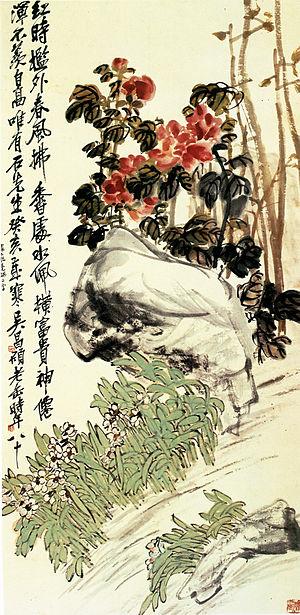
Wu Changshuo, en chinois: 吳昌碩, en mandarin Wu Changshuo, en shanghaïen Wu Tsanzaq, un grand maître chinois de la gravure de sceau et un peintre.